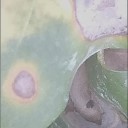
Label: Leaf_rust